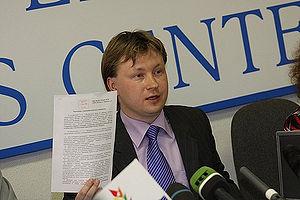
Nikolaï Alexandrovitch Alekseïev, ou Alexeïev, ou en transcription anglaise Nikolai Alekseev est un militant LGBT russe. Il est le fondateur de la marche des fiertés de Moscou depuis 2005, qui est interdite par les autorités municipales chaque année. Avec son organisation Projet des droits de l'homme LGBT Gayrussia.ru, il a organisé plusieurs manifestations pour les droits des minorités sexuelles en Russie. Aucune d'entre elles n'a été autorisée.